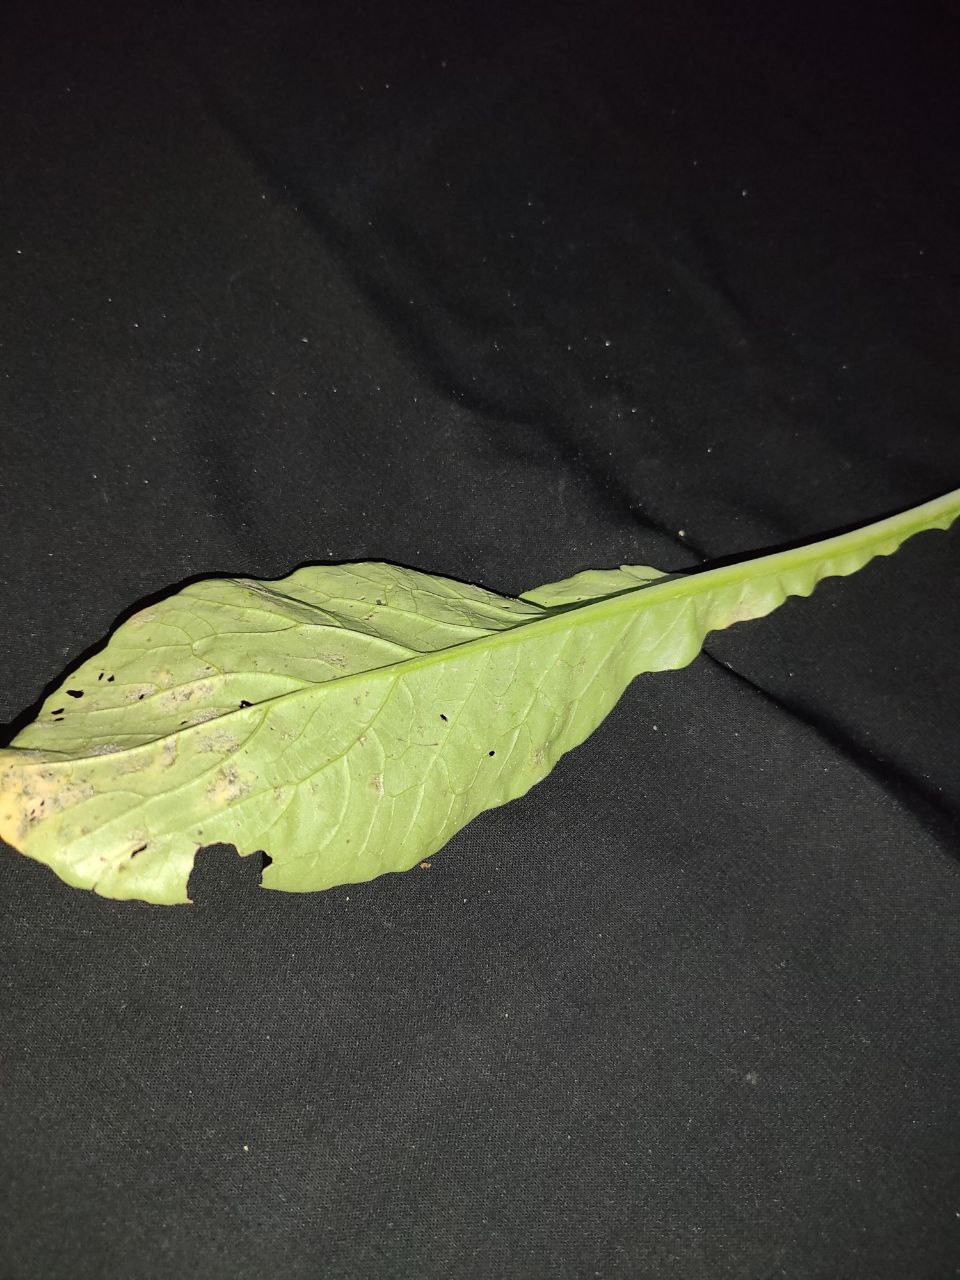
Label: Downey mildew